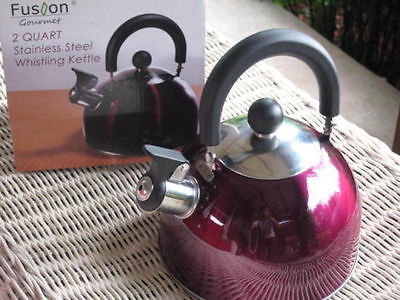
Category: kettle